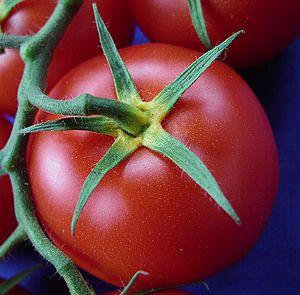
Avec environ 1400 espèces, le genre Solanum est le plus riche en espèces de la famille des Solanaceae et l'un des plus grands des angiospermes.